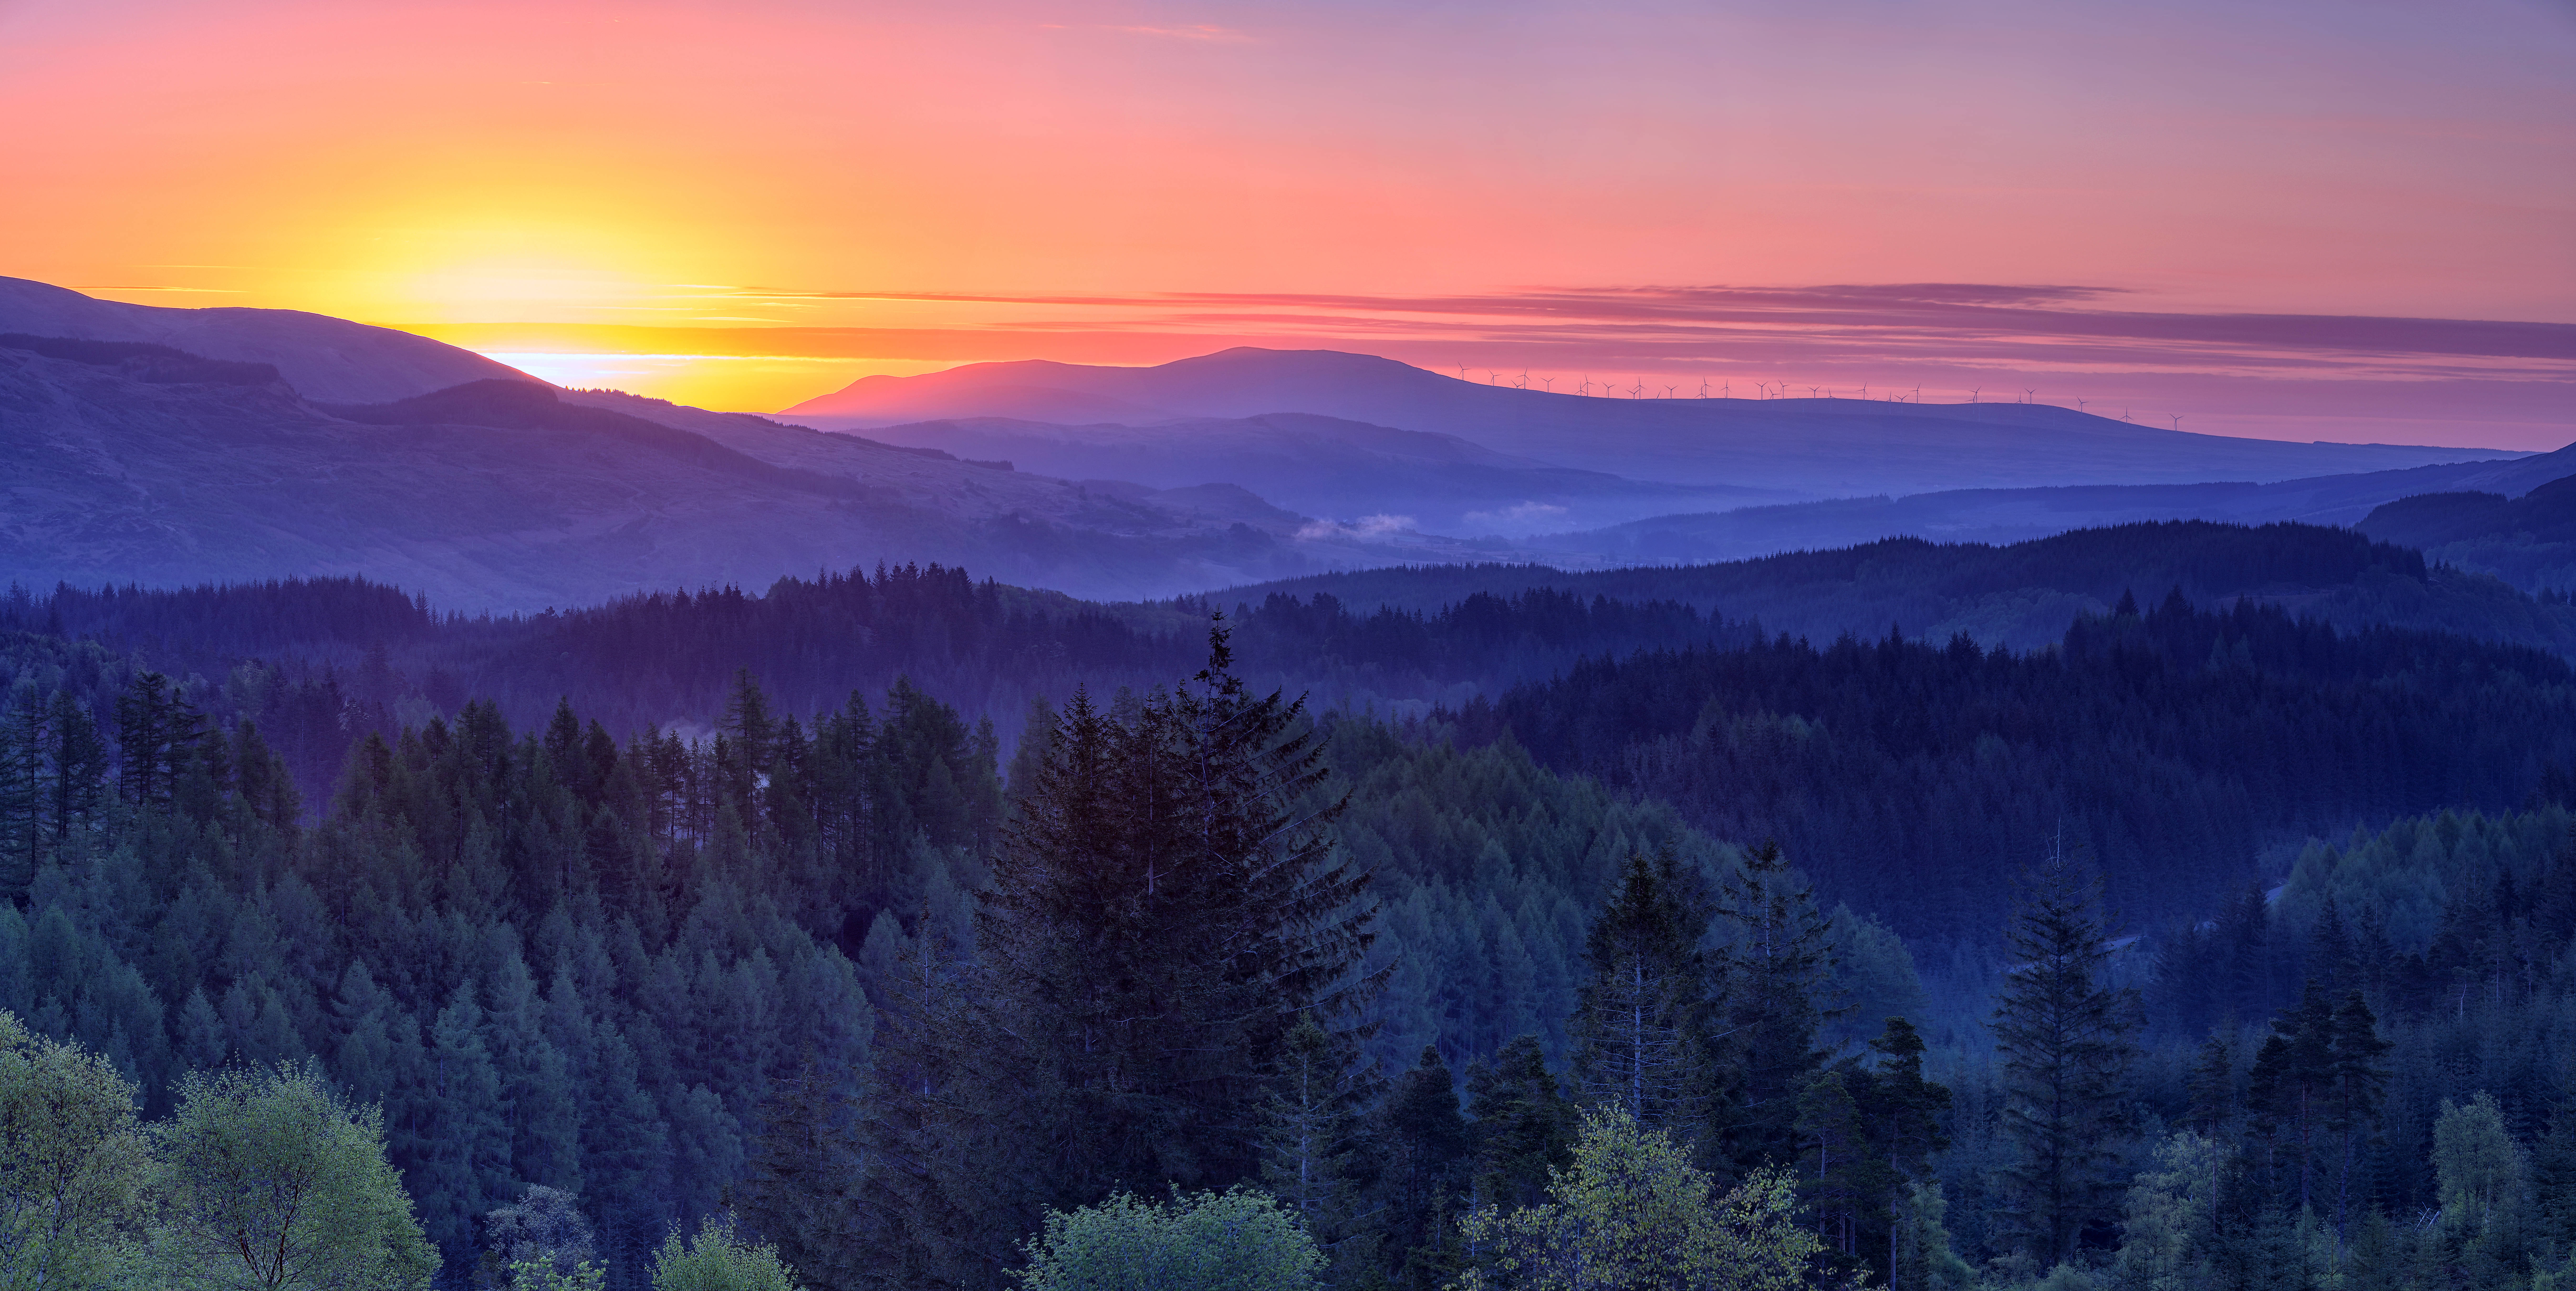
landscape, wilderness, mountain, sunrise, sunset, morning, dawn, mountain range, dusk, cool image, canon6d, scotland, i, ef70200mmf28lisiiusm, trossachs, dukespass, atmospheric phenomenon, mountainous landforms